Mariano-Florentino Cuéllar

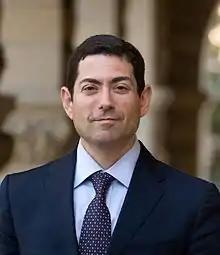
Mariano-Florentino Cuéllar in 2013

After law school, Cuéllar worked at the U.S. Department of the Treasury, and clerked for Chief Judge Mary M. Schroeder on the U.S. Court of Appeals for the Ninth Circuit.